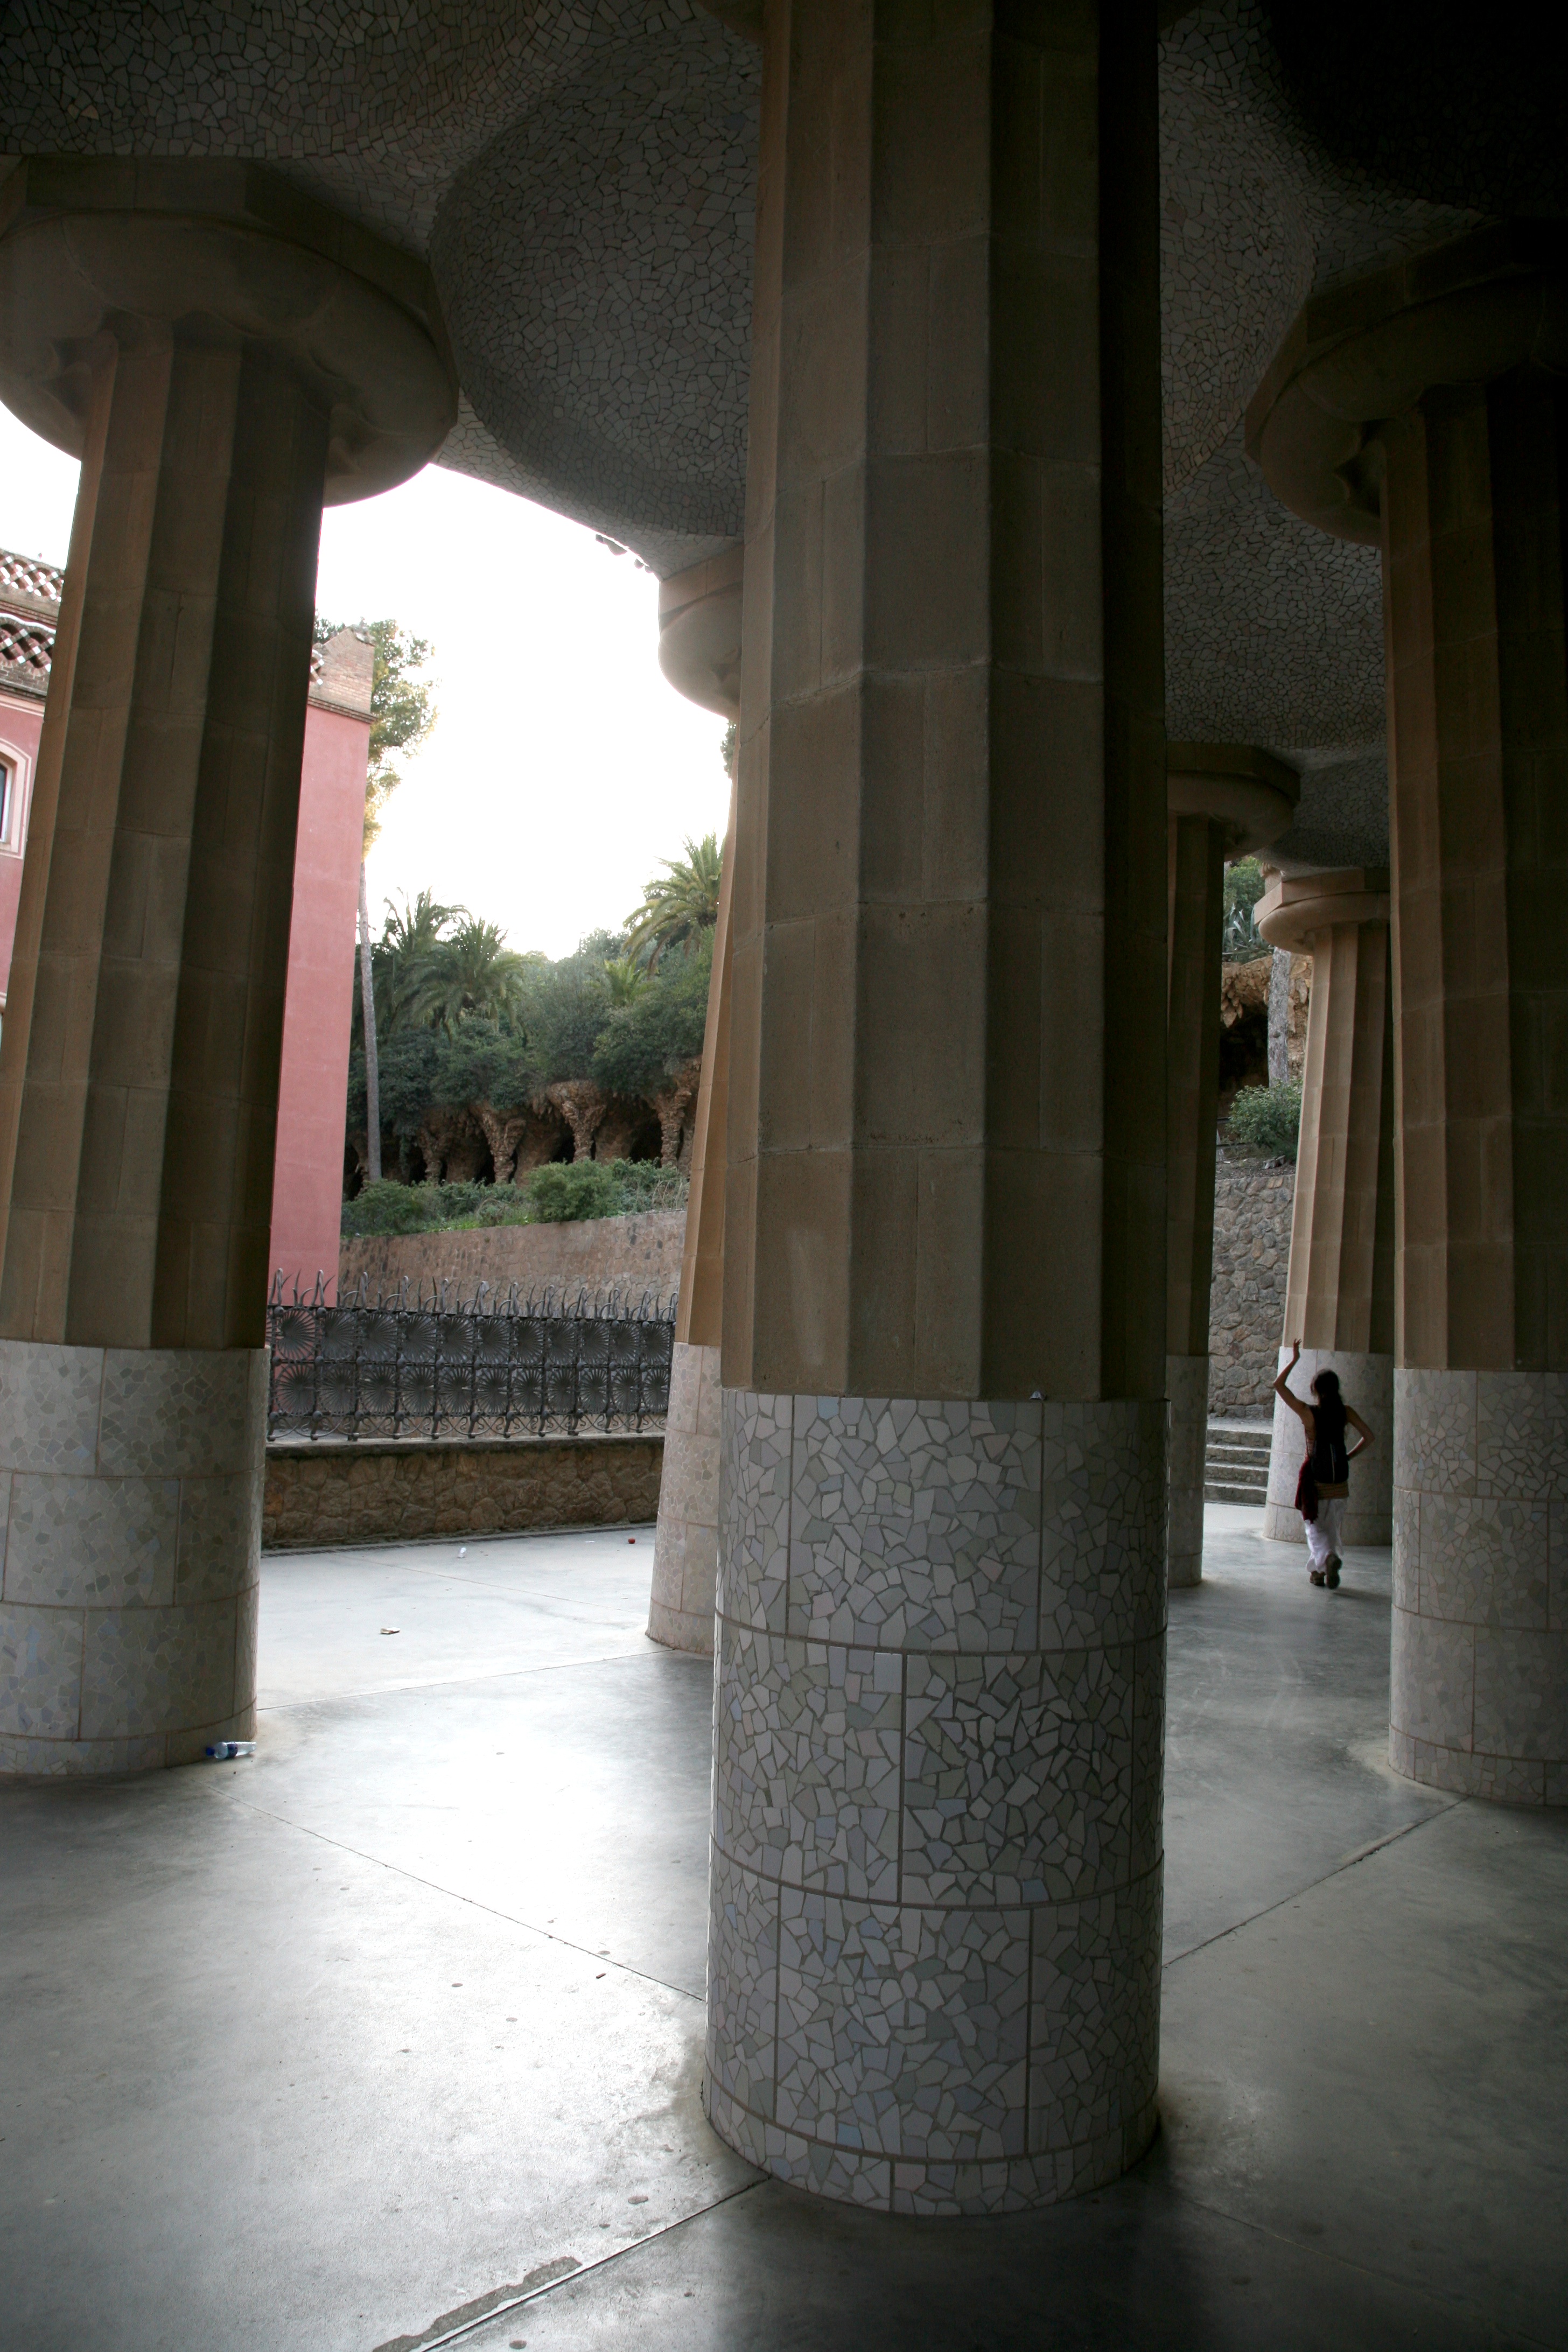
architecture, structure, arch, column, park, garden, barcelona, sculpture, art, spain, espagne, artnouveau, temple, arquitectura, catalonia, catalua, barcelone, gaudi, 5d, jardin, columna, parque, guell, architektur, espana, catalogne, spanien, spanje, espanya, katalonien, elcarmel, parquegell, parkgell, moderniststyle, colonne, spalte, ancient history